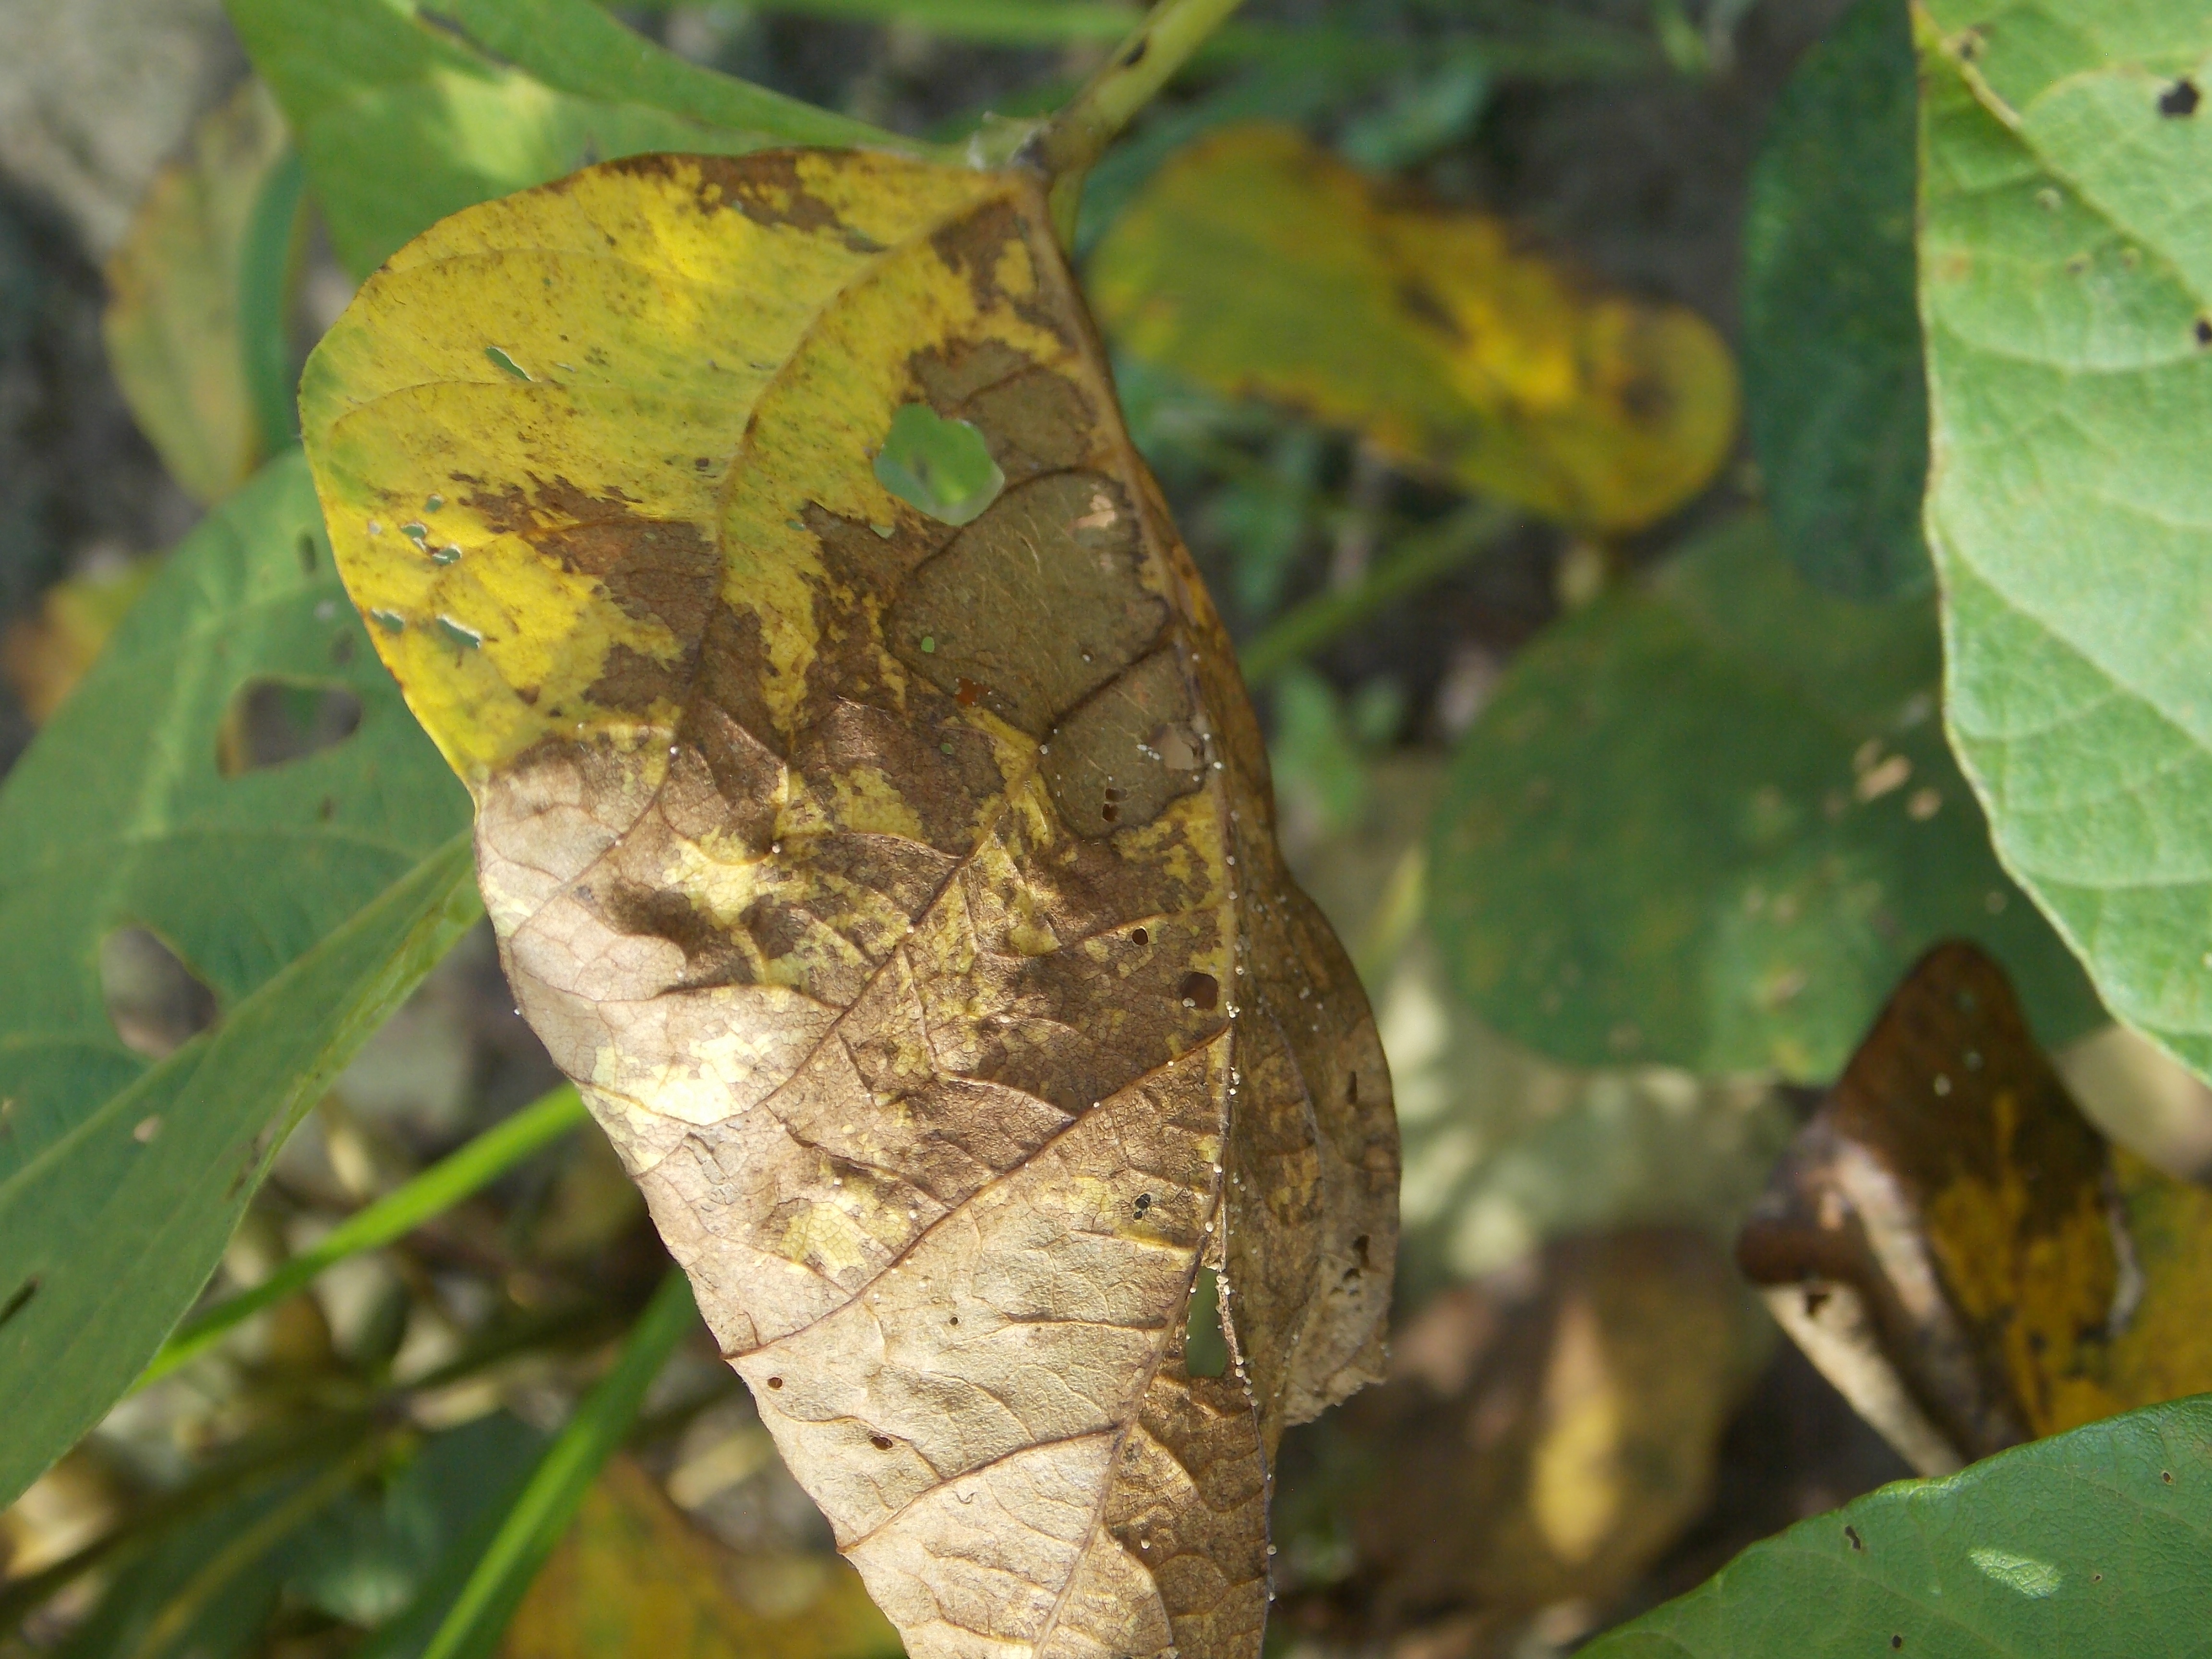
Label: Disease